Anita Pipan

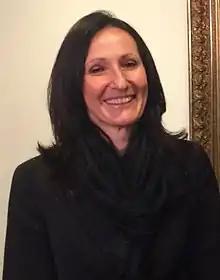
Anita Pipan 2015

Anita Pipan (born 1970 in Ljubljana) is a Slovenian diplomat who is the Director-General at the Directorate for Multilateral Affairs and Development Cooperation of the Ministry of Foreign Affairs. She has also served as ambassador to the African Union, Luxembourg, Belgium, and Greece.